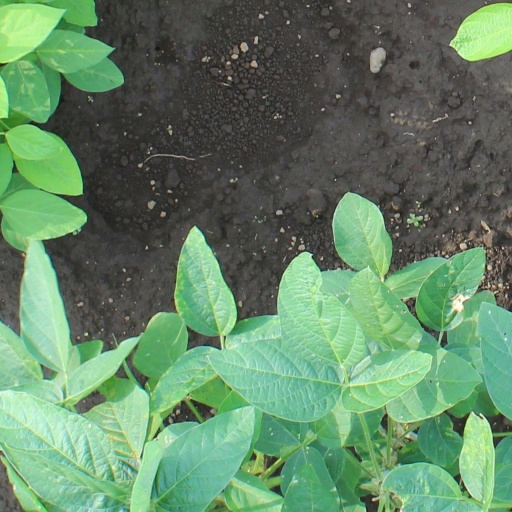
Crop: soybean